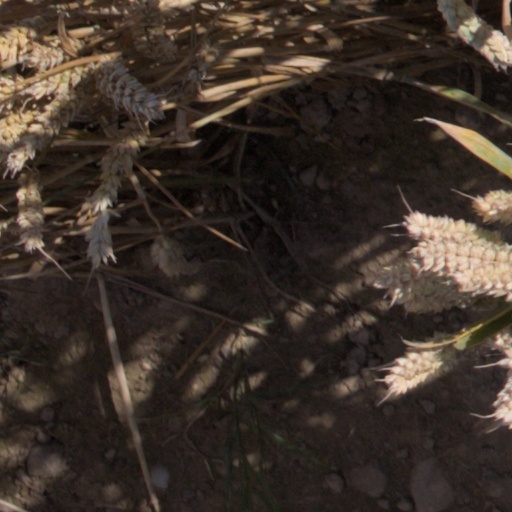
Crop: wheat